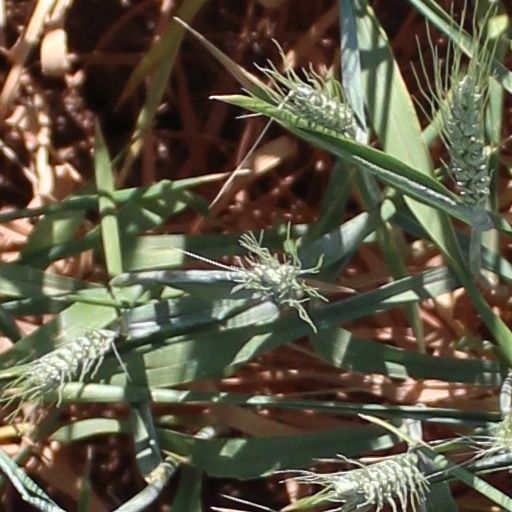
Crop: wheat